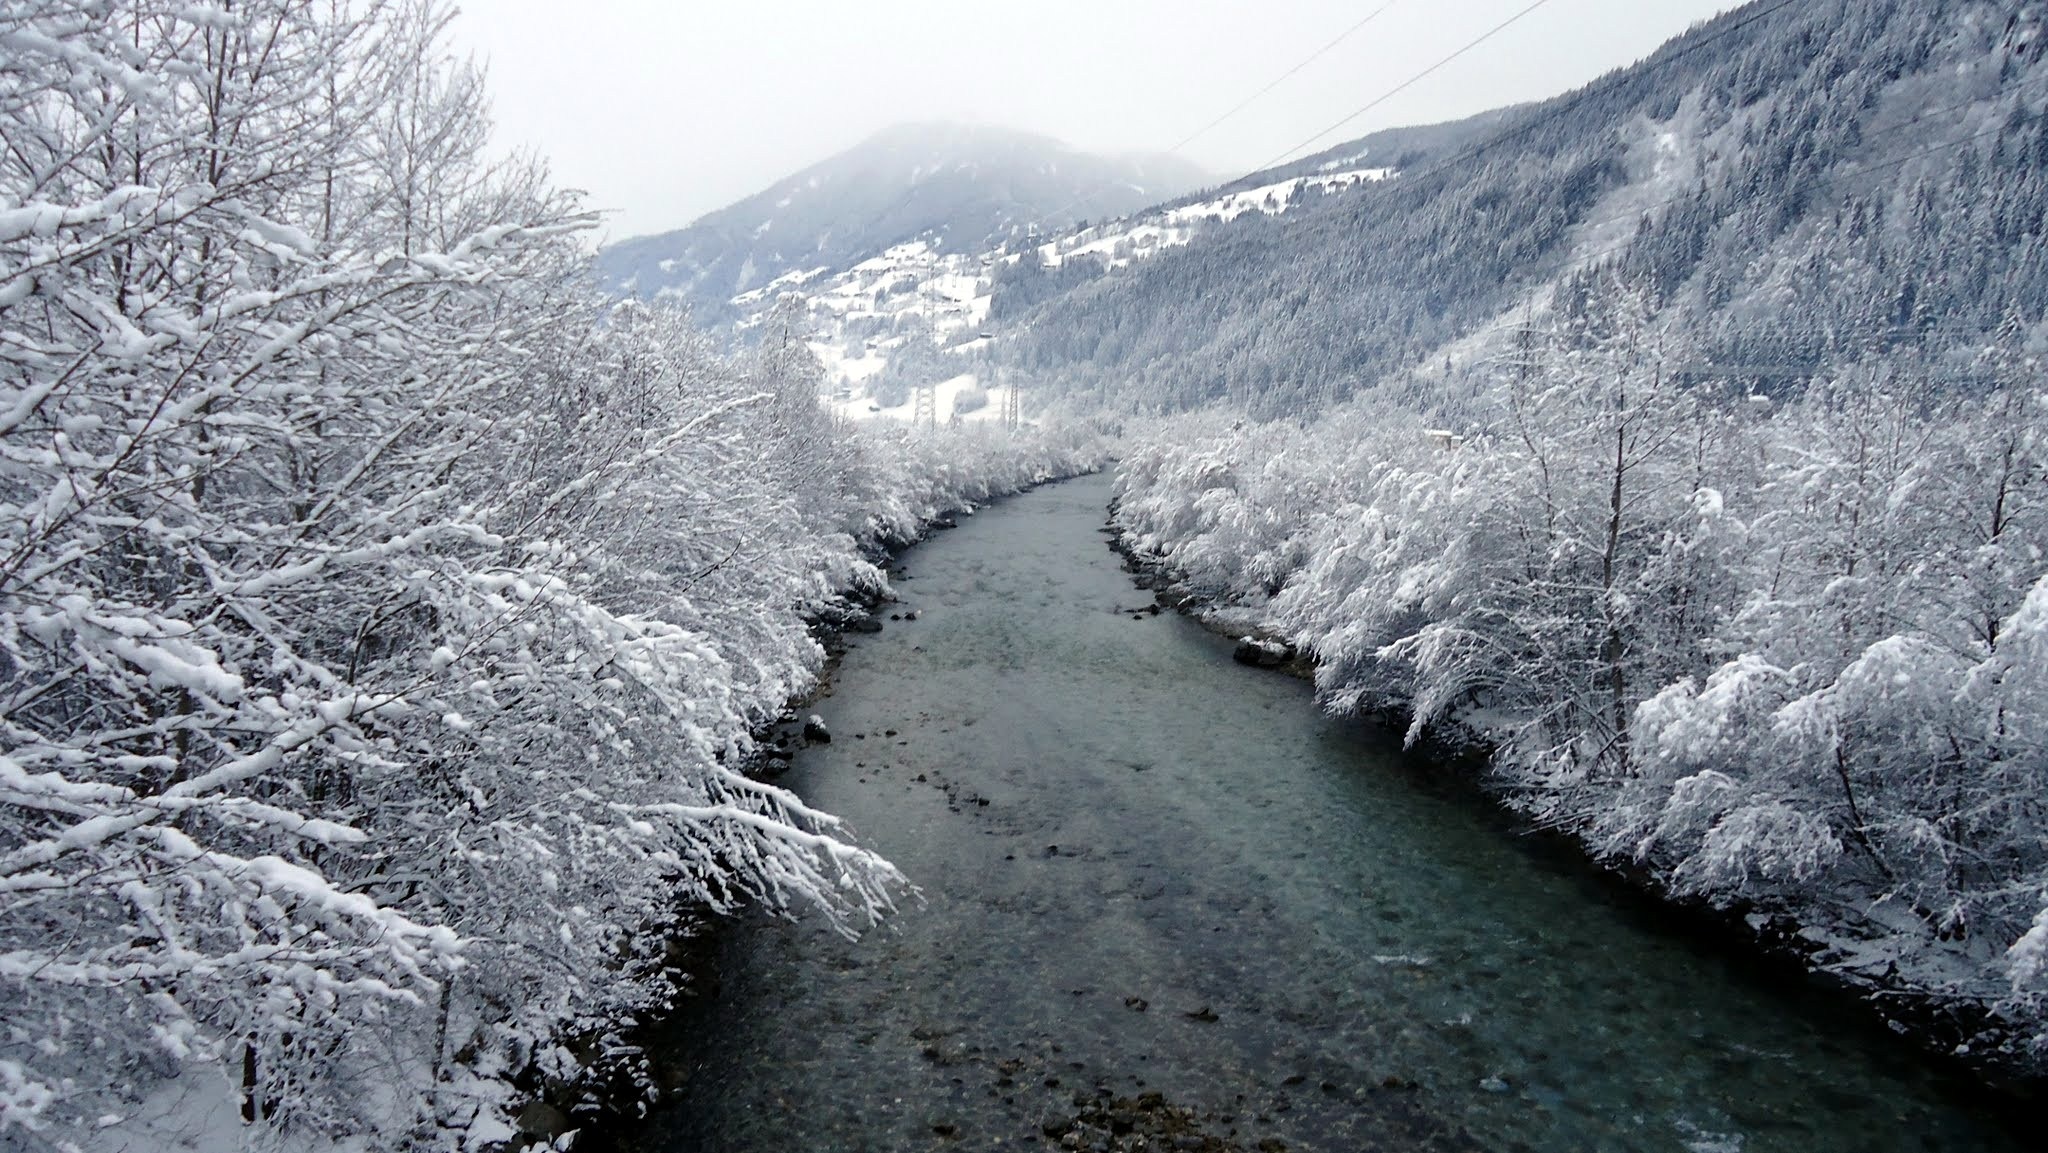
mountain, snow, winter, frost, valley, mountain range, ice, weather, snowy, frozen, season, ridge, snowfall, mountains, moraine, freezing, tyrol, landform, zillertal, geographical feature, geological phenomenon